Viscount Templetown

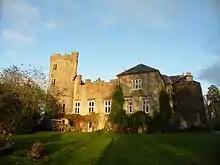
Castle Upton, County Antrim, seat of the Upton family

Viscount Templetown, named for a place in County Antrim, was a title in the Peerage of Ireland. It was created on 13 February 1806 for John Upton, 2nd Baron Templetown, Member of Parliament for Bury St Edmunds. He was the son of Clotworthy Upton, who served as Clerk Comptroller to Augusta, Dowager Princess of Wales. On 3 August 1776 he had been raised to the Peerage of Ireland as Baron Templetown, of Templetown in the County of Antrim. The first Viscount was succeeded by his eldest son, the second Viscount. He never married and on his death the titles passed to his younger brother, the third Viscount. He was a general in the Army and also sat as Conservative Member of Parliament for County Antrim from 1859 to 1863. Between 1866 and 1890, Lord Templetown sat in the House of Lords as an Irish representative peer. He was succeeded by his nephew, the fourth Viscount. He was the son of the Honourable Edward John Upton, fourth son of the first Viscount. Lord Templetown was an Irish Representative Peer from 1894 to 1939. His eldest son was killed in the First World War and he was succeeded by his second and only surviving son, the fifth Viscount. He was for many years a member of the county council of the Stewartry of Kirkcudbright. He had one son, who predeceased him, and one daughter, who survived him. On his death in 1981 without a male heir, his titles became extinct.